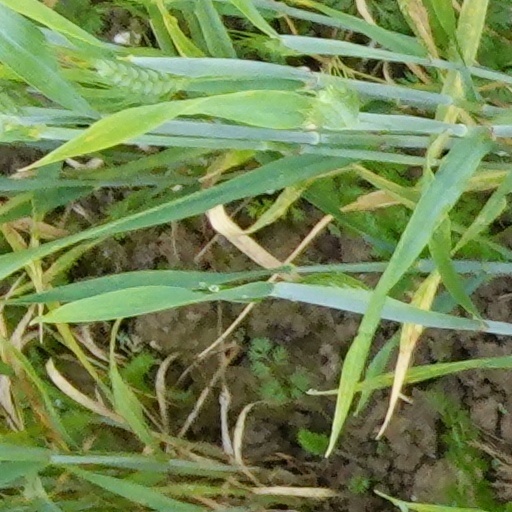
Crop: wheat